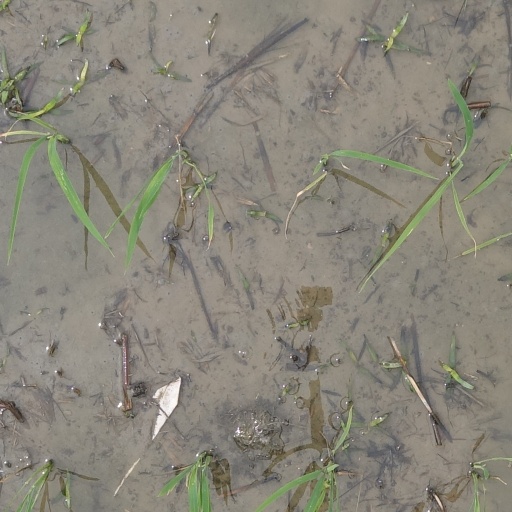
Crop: rice